Brinnington

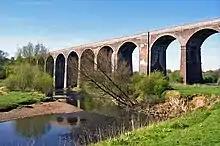
The viaduct spanning the River Tame at Reddish Vale

The original proposed Manchester congestion charge would have charged motorists for crossing the M60 motorway; protests from local residents led to a change in the proposed boundaries, thereby excluding Brinnington from the charge zone.